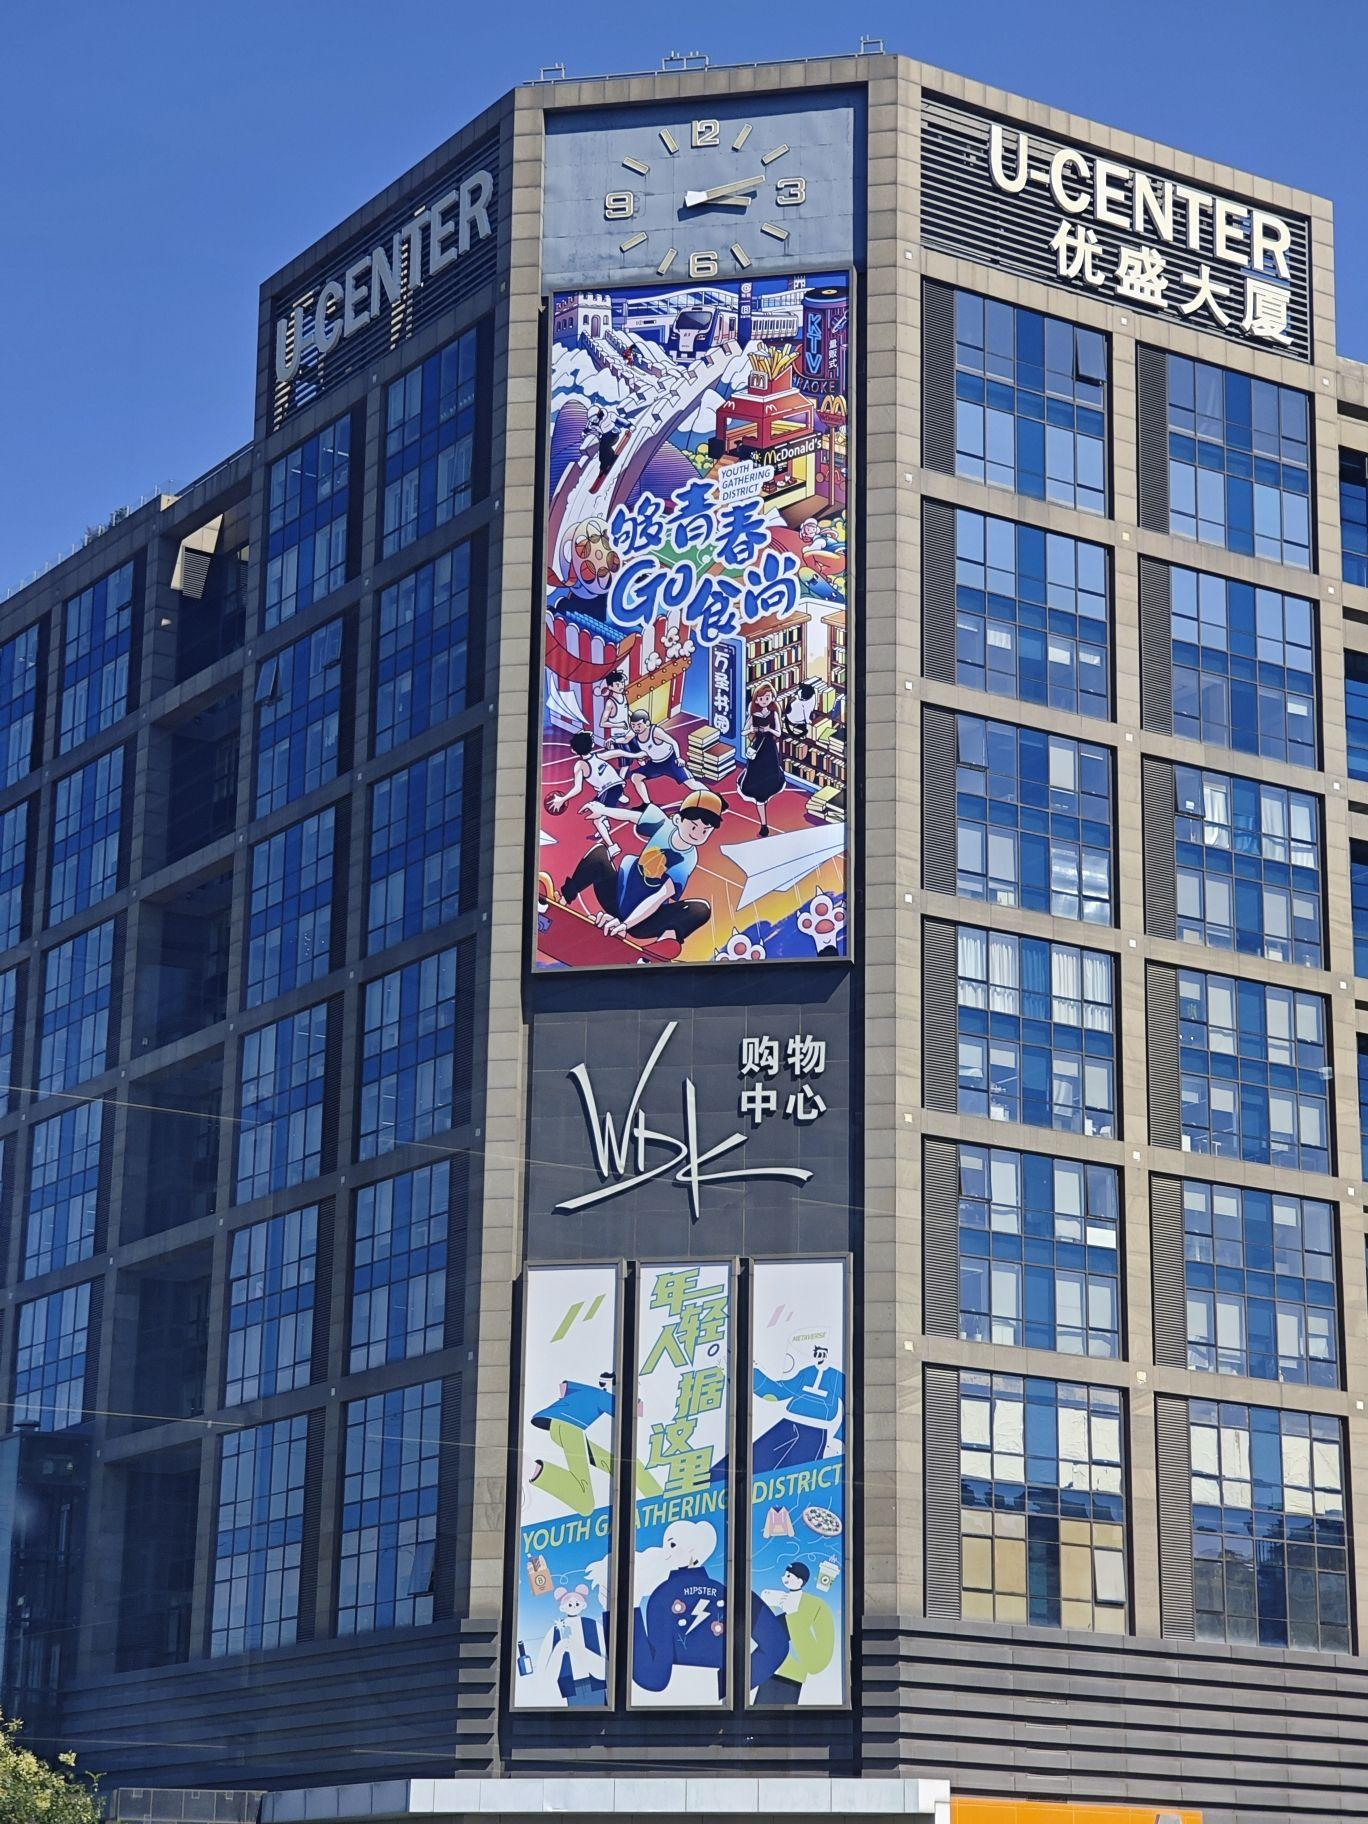
地标名称：优盛大厦
所在城市：北京市·海淀区